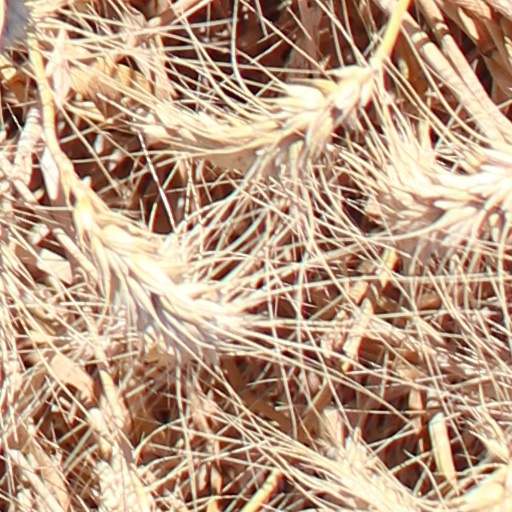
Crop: wheat